Bright Lights, Big City (film)

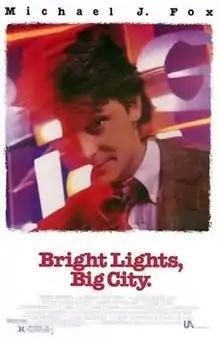
Theatrical release poster

Bright Lights, Big City is a 1988 American drama film directed by James Bridges and adapted from Jay McInerney's 1984 novel of the same name. Michael J. Fox stars as a young writer unraveling in Manhattan's fast-paced nightlife, alongside Kiefer Sutherland, Phoebe Cates, Dianne Wiest, and Jason Robards. McInerney wrote the screenplay for the adaptation. The film marked the final directorial effort of Bridges, who died in 1993.